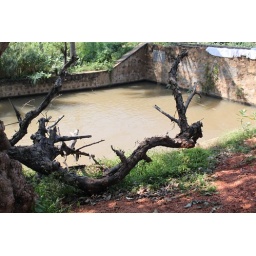
tree dead even in river bed